José Moreno Sánchez

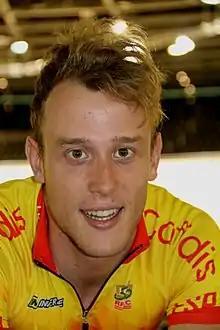
José Moreno Sánchez (2017)

José Moreno Sánchez (born 18 November 1993) is a Spanish professional racing cyclist. He rode at the 2015 UCI Track Cycling World Championships.